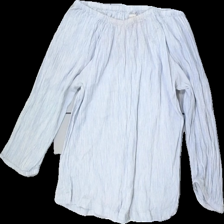
View: front
Type: Blouse
Category: Ladies
Brand: Part Two
Colors: Blue, White
Material: 100% Cotton
Pattern: Striped
Cut: Regular
Size: 38
Season: Spring
Damage: stained
Damage location: top center
Price range: <50
Recommended usage: Recycle
Description: striped blouse